27th Brigade (Australia)

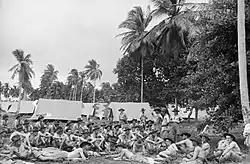
Troops from the 27th Brigade shortly after arrival in Malaya, August 1941

As the Japanese quickly advanced down the Malayan peninsula, the Australian force was reorganised. While the 22nd Brigade assumed control of eastern Johore, the 27th moved to the west where it was joined with several British and Indian units to create an ad hoc formation called "Westforce" under Bennett's command. Throughout January 1942, the brigade fought several delaying actions around the west coast of the Malay Peninsula, including the Battle of Gemas and the wider Battle of Muar, as the Allies were pushed back towards Singapore. The 2/30th Battalion carried out an ambush around Gemas while the 2/26th attempted to block the Japanese advance around the Fort Rose Estate. Meanwhile, on 17 January the 2/29th Battalion was detached to assist the Indian 45th Infantry Brigade. This force became cut off after heavy fighting, and the 2/19th Battalion was detached from the 22nd Brigade to assist. Under the command of Lieutenant Colonel Charles Anderson, the 2/19th fought their way through from Bakri and linked up with the 2/29th. Together, as "Muar Force", they then fought to regain contact with the Indians and then began a fighting withdrawal towards the bridge at Parit Sulong, overwhelming several Japanese roadblocks as they went. Arriving at the bridge, they found that it was firmly held by the Japanese. Several attempts to capture the brigade were made on 21 January, but each time these were defeated. Cut off, and being attacked from all sides and from the air, Muar Force destroyed its vehicles and heavy equipment and left its wounded to await medical attention from the Japanese, and then broke into small groups in an effort to avoid the Japanese positions and march through the jungle to find the Allied lines further to the south. In the aftermath, many of the force's wounded were killed by the Japanese in the Parit Sulong Massacre. The survivors reached Allied lines three days later.